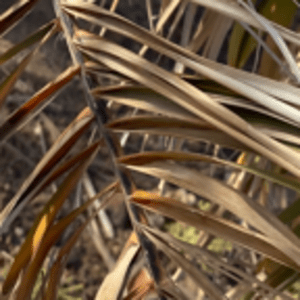
Label: Potassium Deficiency